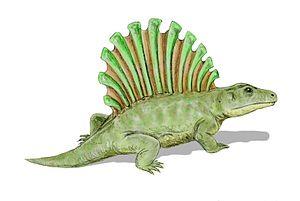
Dissorophidae ou dissophoridés est une famille d'amphibiens fossiles de l'ordre des Temnospondyli. C'était des animaux de taille moyenne qui ont prospéré à la fin du Pennsylvanien et au début du Permien dans ce qui est maintenant l'Amérique du Nord et l'Europe. Même s'il s'agissait d'amphibiens, ils semblent avoir été bien adaptés à la vie sur terre, avec des membres bien développés, des vertèbres solides, et une rangée de plaques dermiques qui tout à la fois protégeait l'animal et renforçait la colonne vertébrale.
Platyhystrix est un genre éteint d’amphibiens temnospondyles avec une voile distinctive sur son dos, semblable aux synapsides non apparentés, Dimetrodon et Edaphosaurus. Il a vécu pendant une période située à la limite du Carbonifère et du Permien, au Texas et dans d'autres états du sud des États-Unis, il y a environ 300 millions d'années.